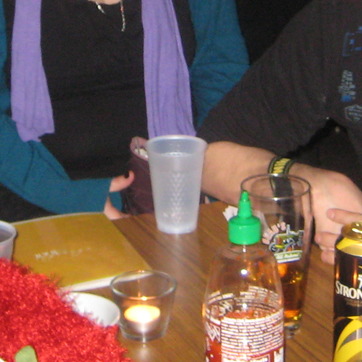
Material: plastic